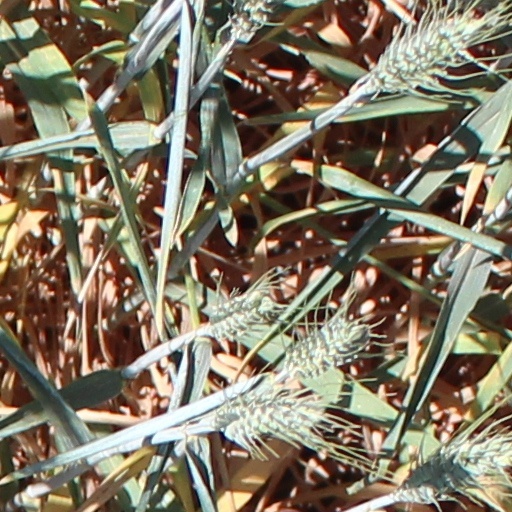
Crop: wheat